Free flight (model aircraft)

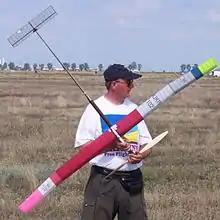
F1B Model by Stepan Stepanchuk

Free flight is the segment of model aviation involving aircraft with no active external control after launch. Free flight is the original form of hobby aeromodeling, with the competitive objective being to build and launch a self controlling aircraft that will consistently achieve the longest flight duration over multiple competition rounds, within various class parameters.